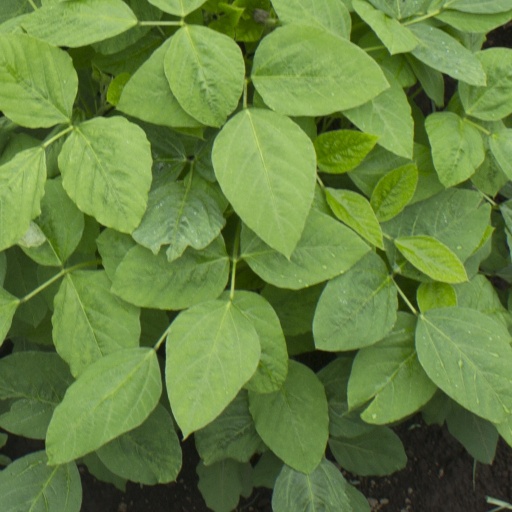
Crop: soybean